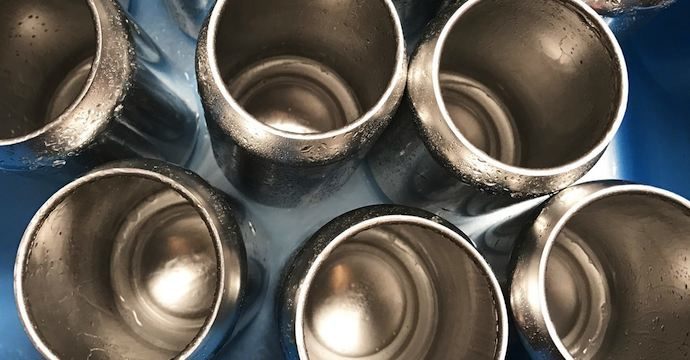
Label: metal